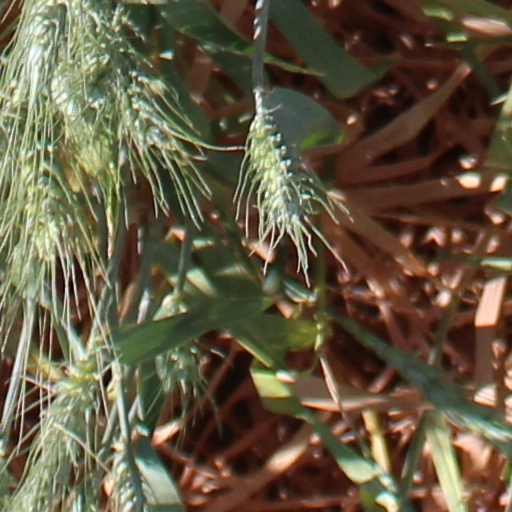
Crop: wheat